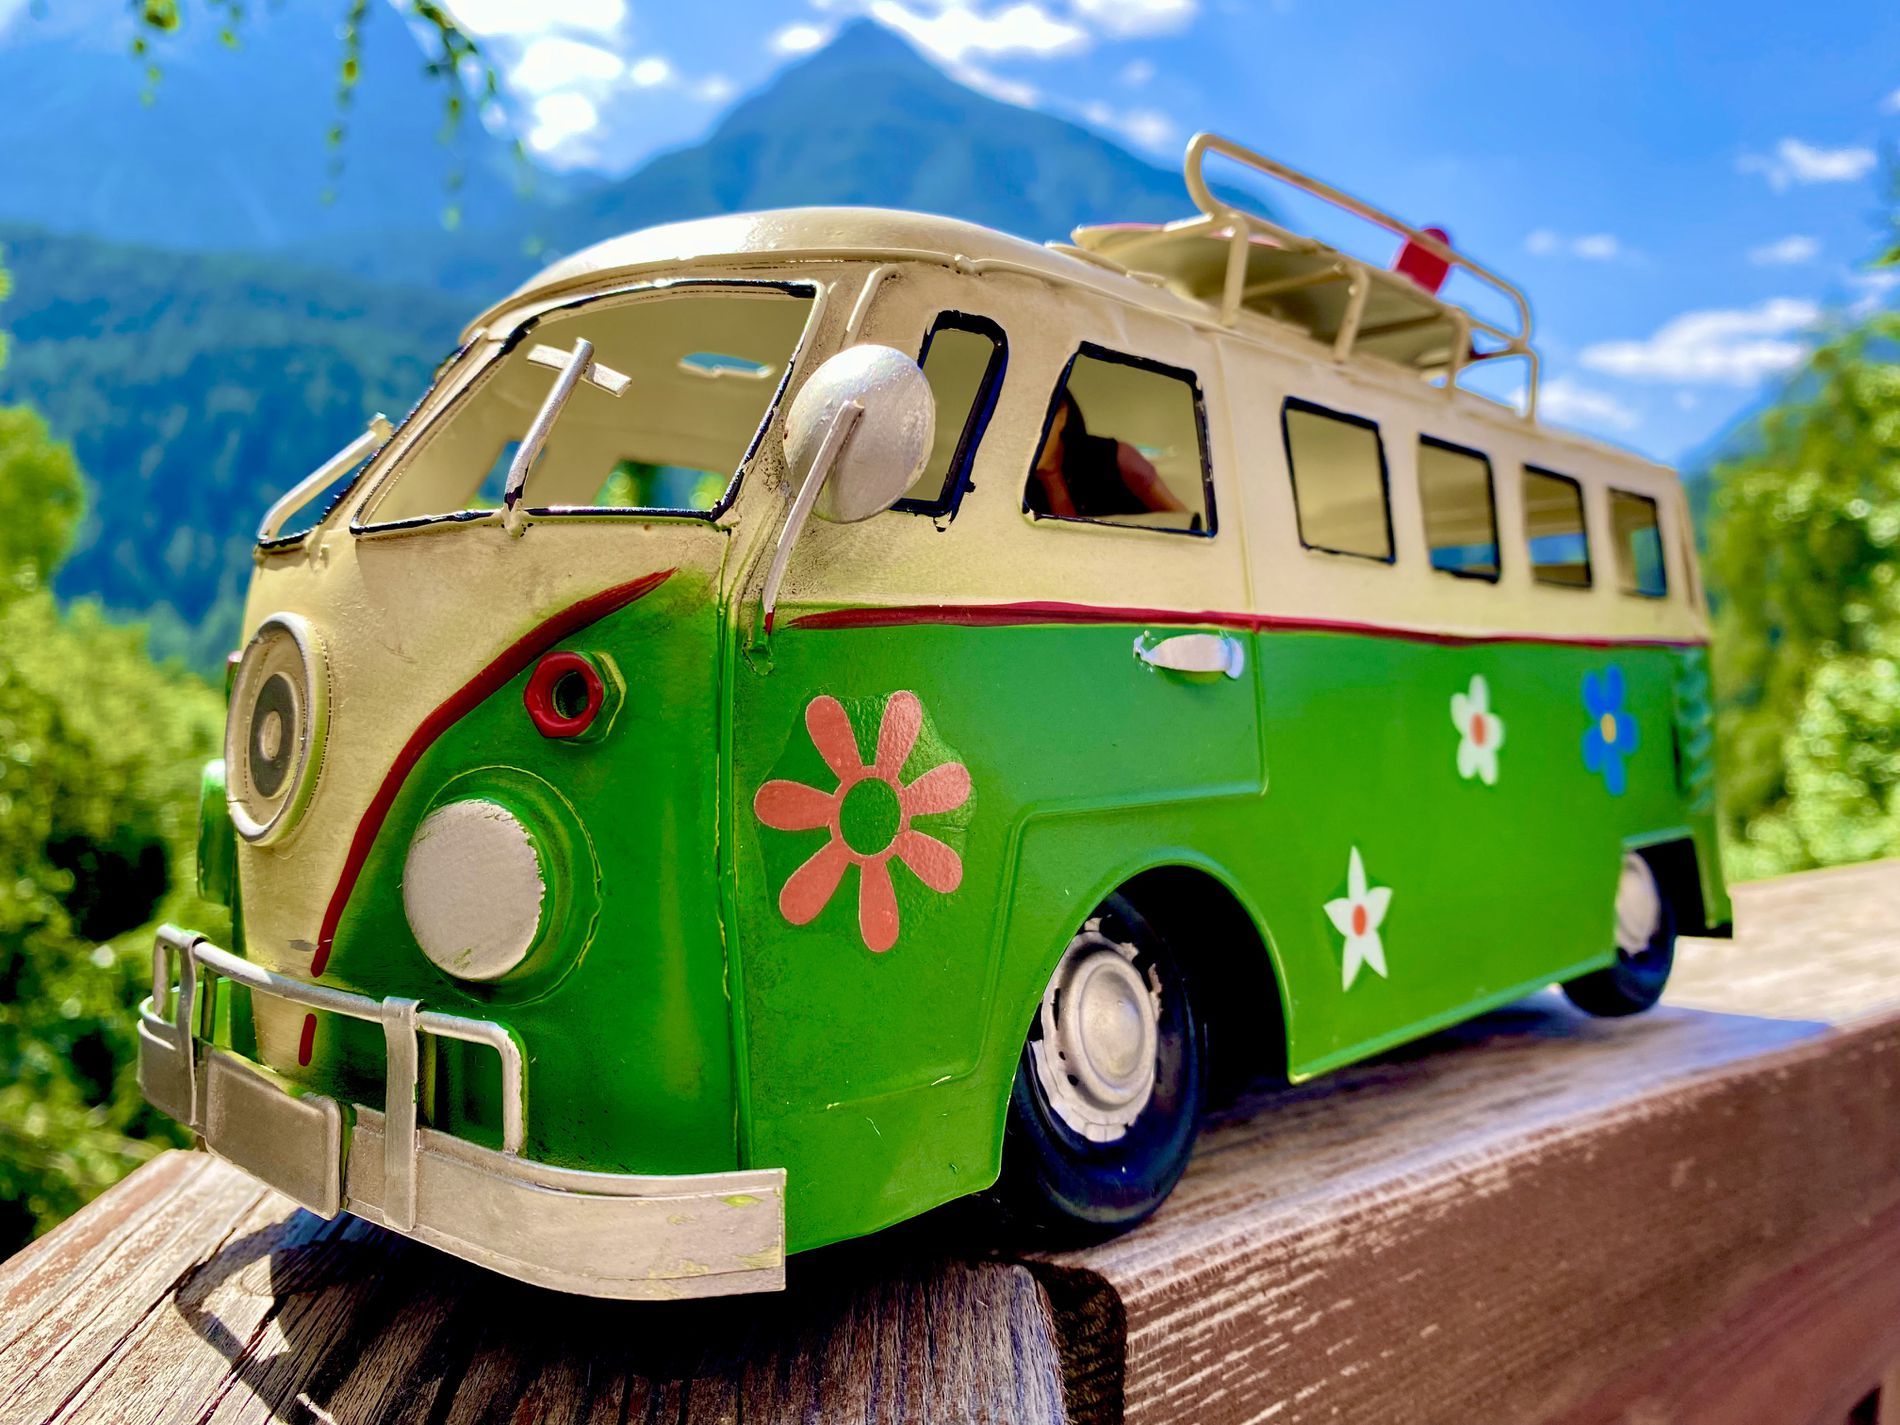
A VW Model Bus
A decorative VW model bus, colored in white and green, it is adorned with colorful flowers, which giving it a retro style, the model sets on wooden surface, the background is blurry outdoors with mountains and greenery.
A close up-angle shot taken in natural daylight, the color palette of the shot evokes the retro and hippies spirit, the atmosphere is cheerful with a sense of nostalgia, the blurred background enhances the idea of the shot and focuses on the VW bus.
Labels: Caravan, Transportation, Van, Vehicle, Car, Machine, Wheel, Bus, Person, Outdoors, Blurry Background, Wooden Surface
Camera: Apple iPhone 11 Pro
Lens: iPhone 11 Pro back triple camera 4.25mm f/1.8
Aperture: F1.8
Exposure: 1/669 sec
ISO: 32
Focal length: 4.25